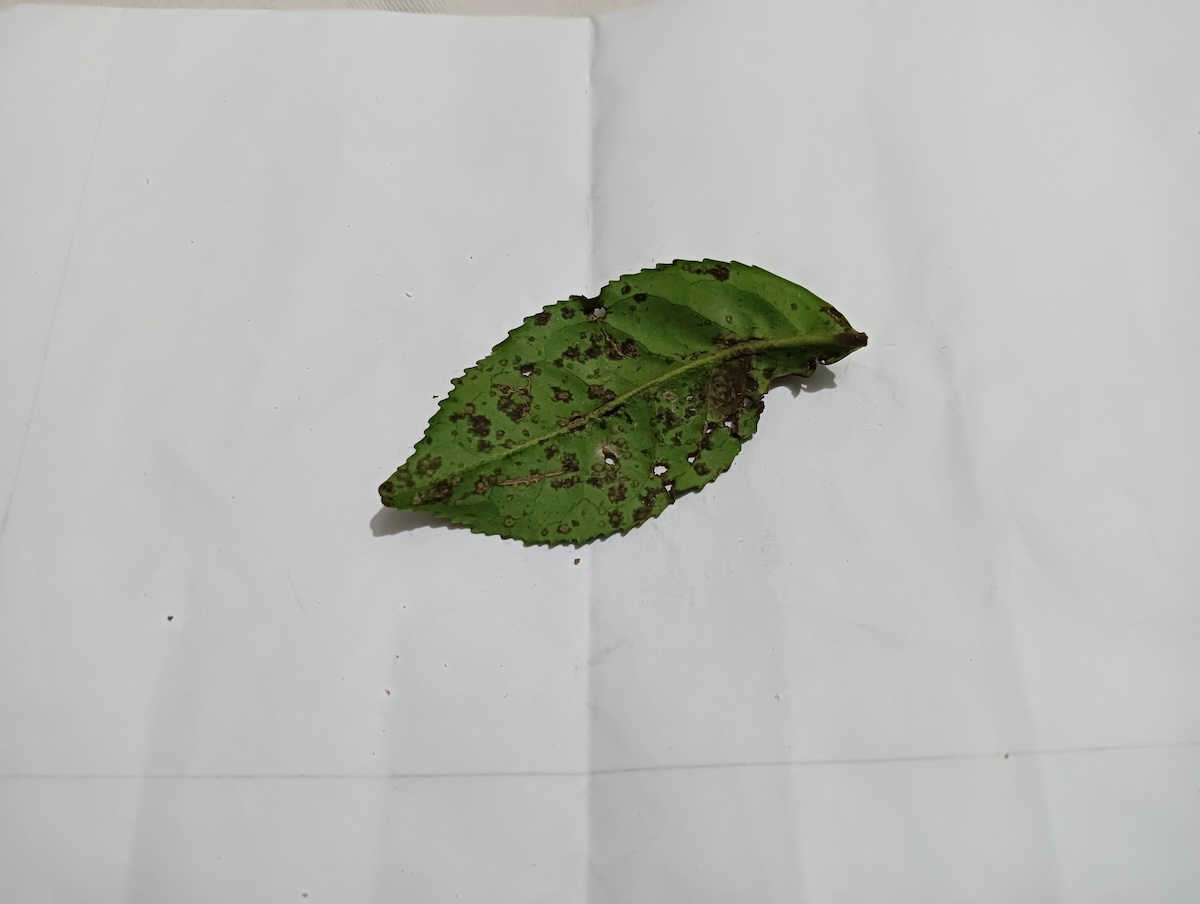
Label: Brown Blight